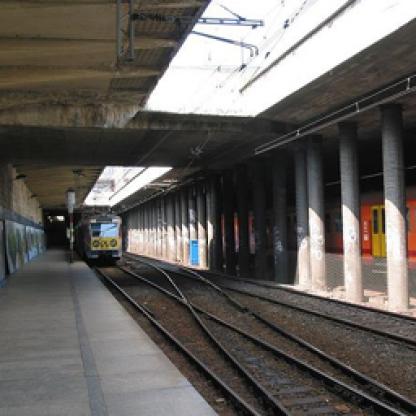
Scene: Indoor